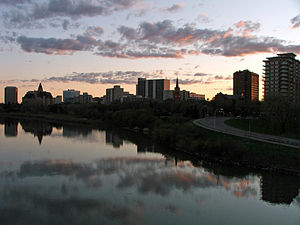
Saskatchewan
Saskatchewan er en canadisk provins. Den ligger i Vestcanada. Vigtige byer er hovedstaden Regina og Saskatoon.